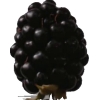
Label: blackberry